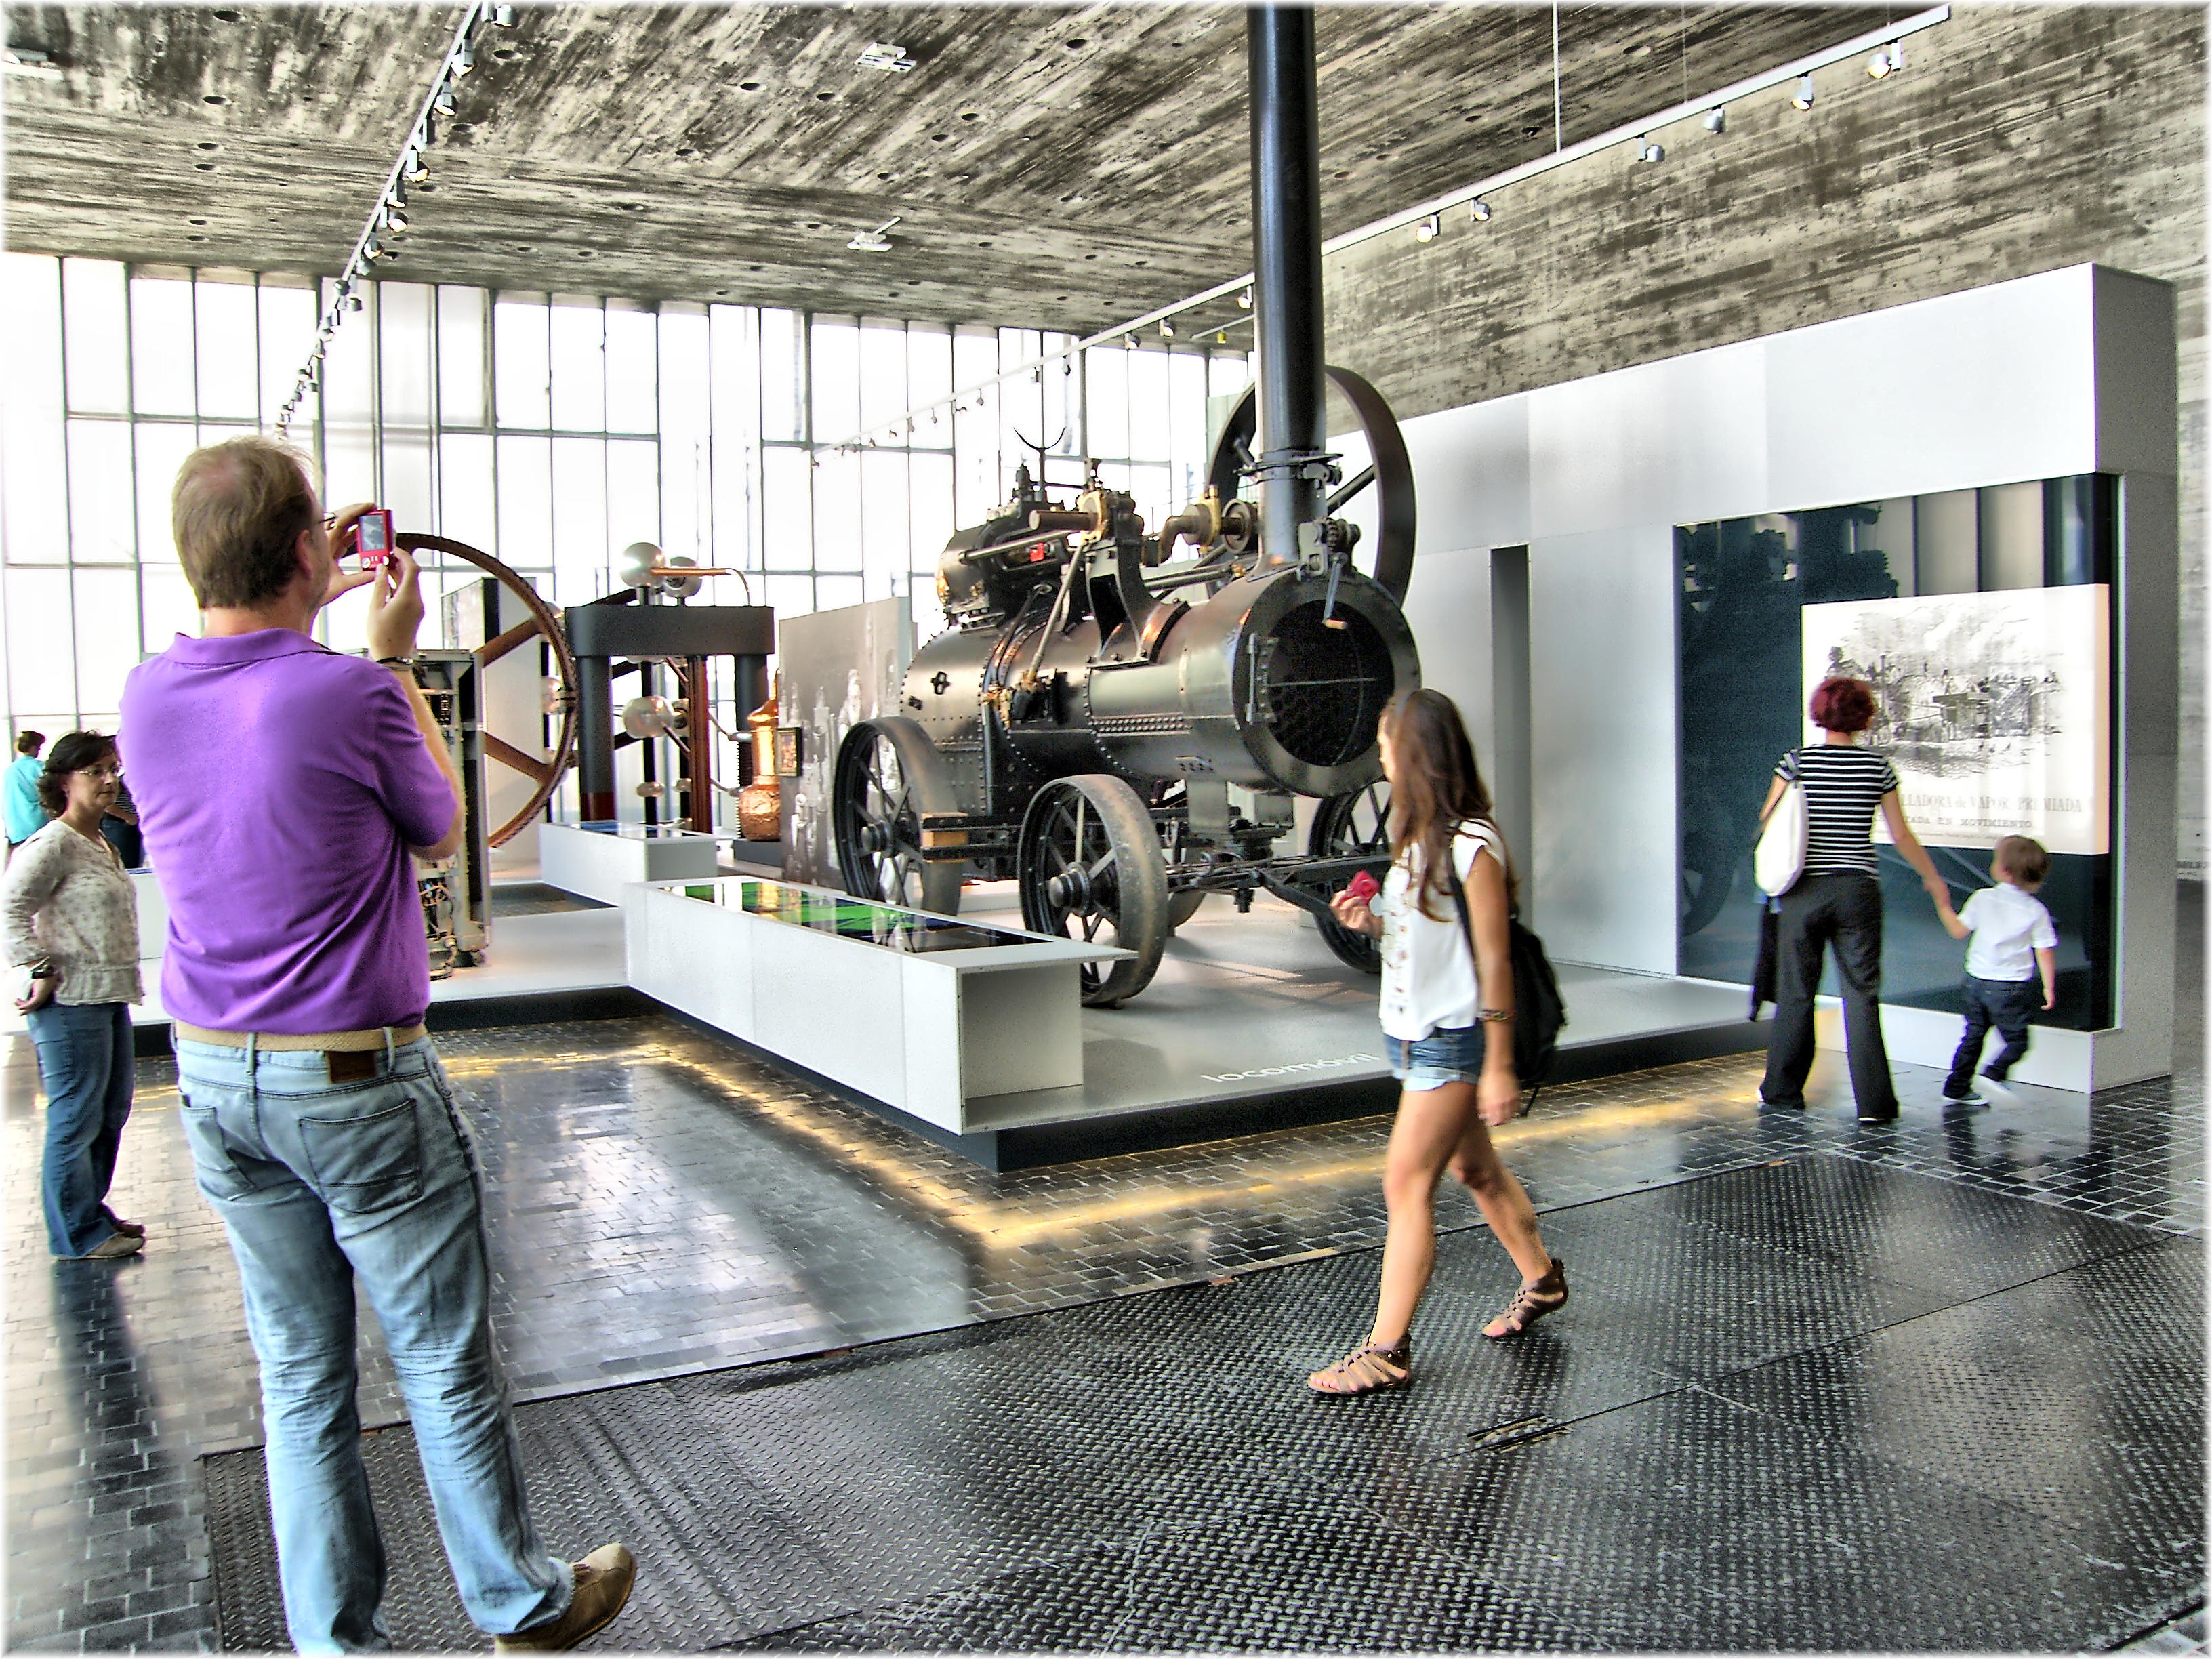
art, cool image, tourist attraction, sport venue